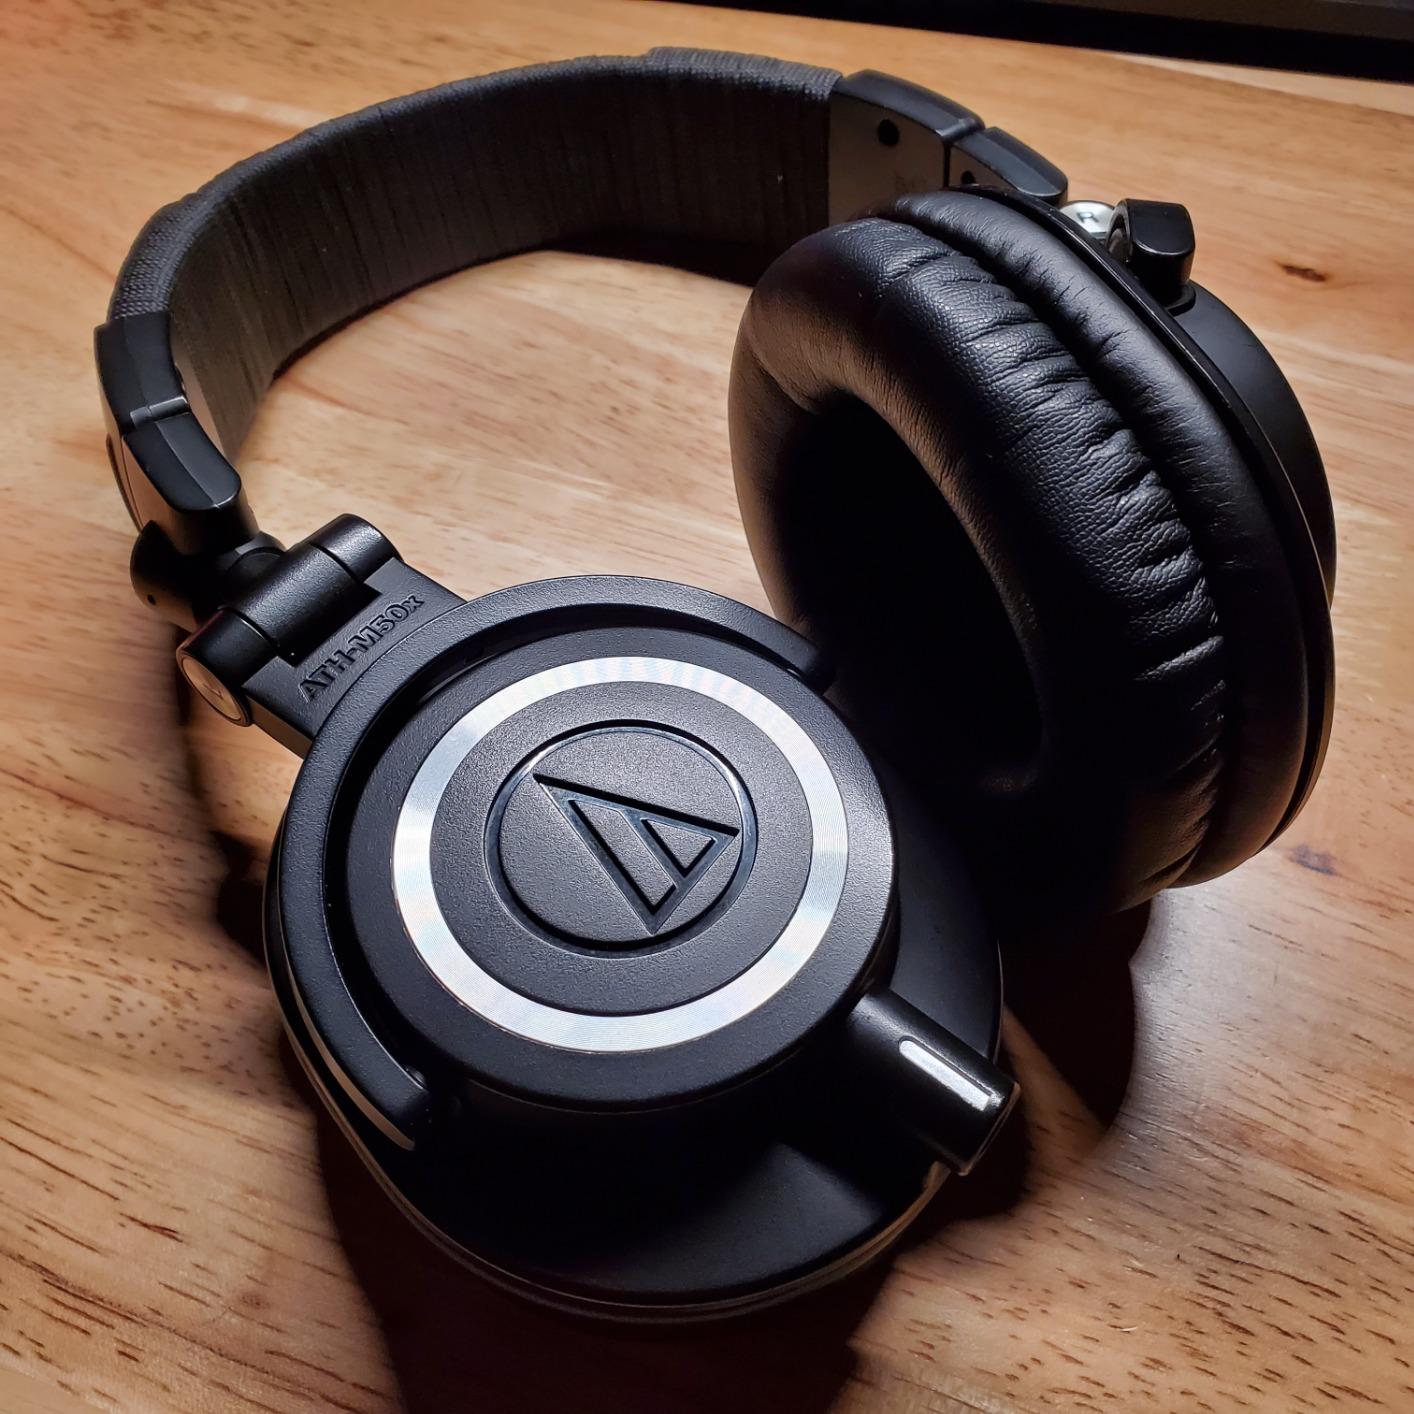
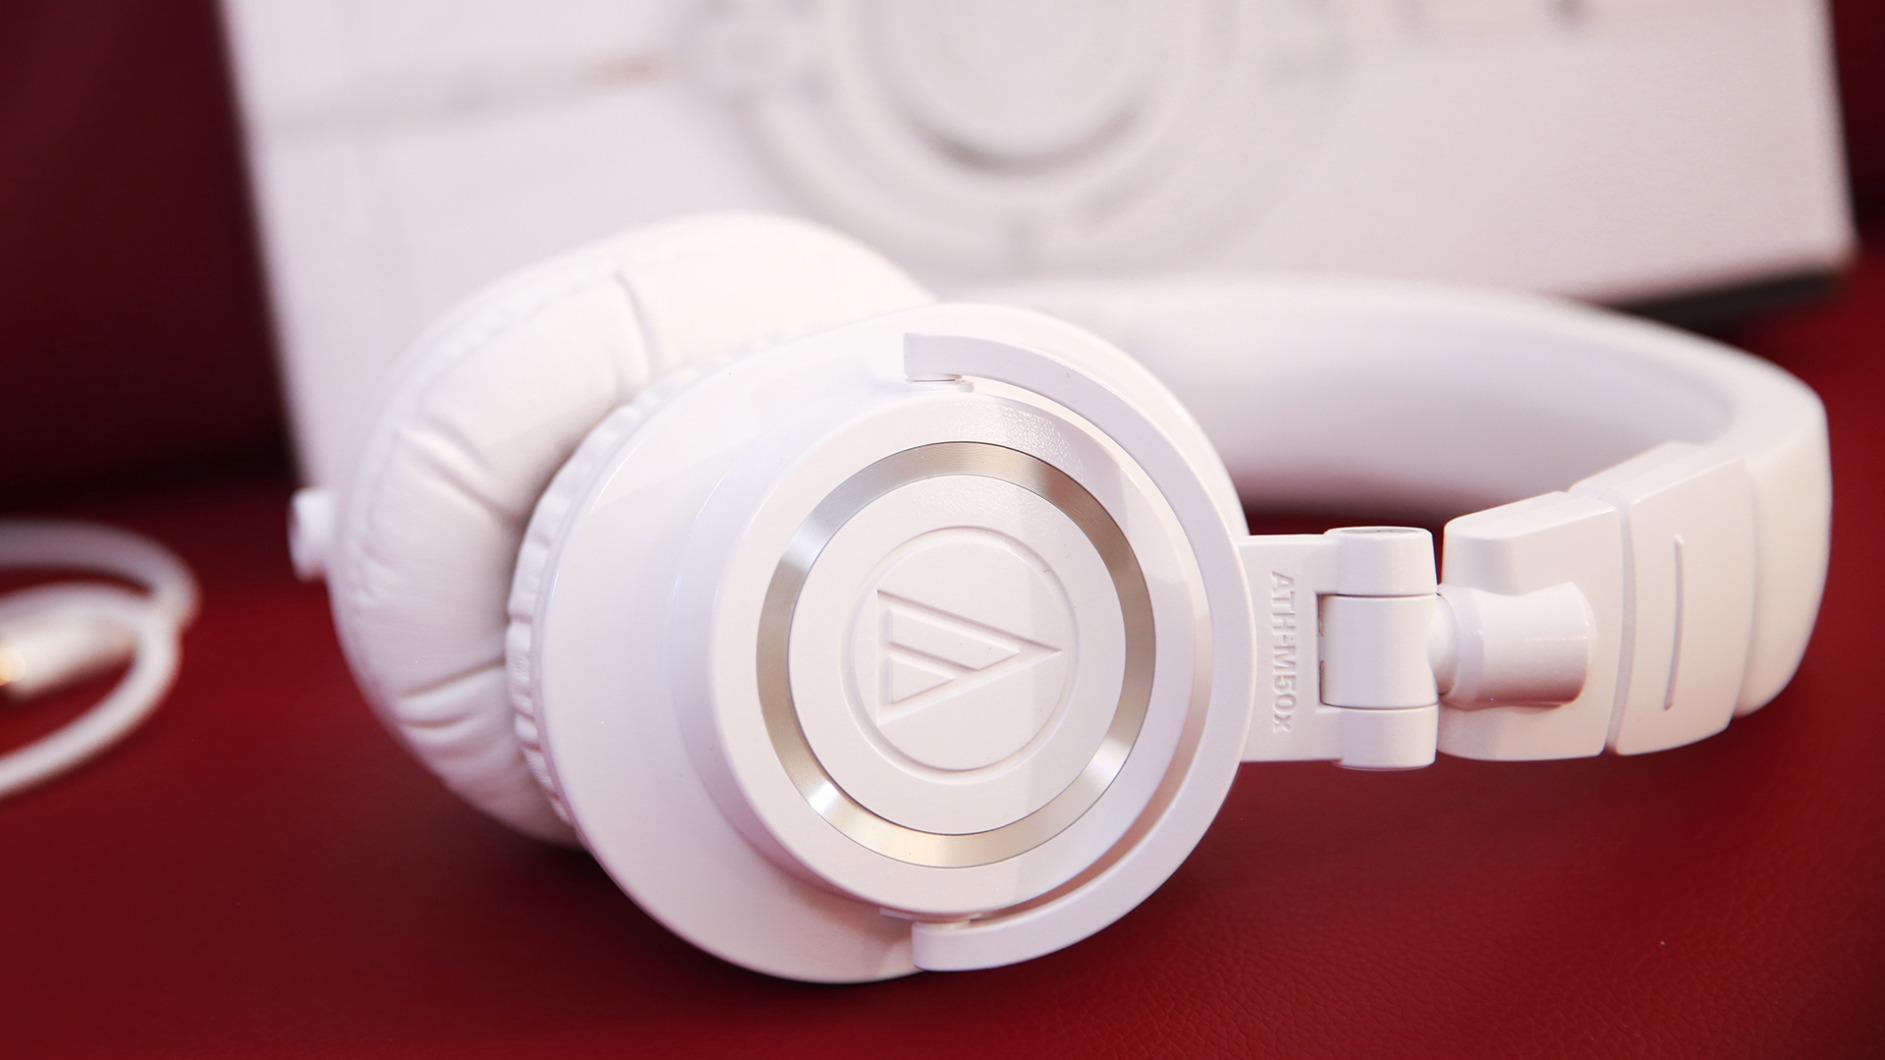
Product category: headphones
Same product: no